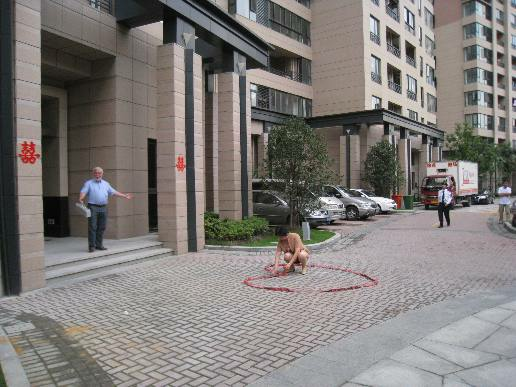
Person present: Yes